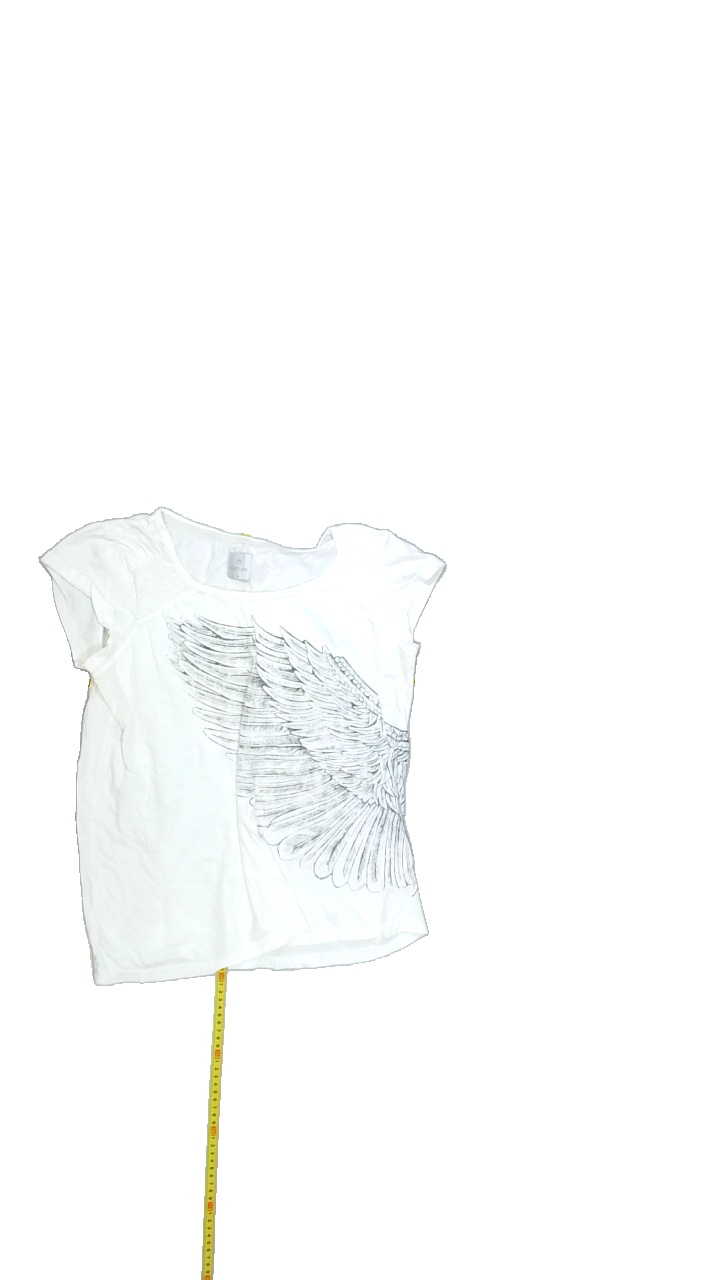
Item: T-shirt (Ladies)
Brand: Not Applicable
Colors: White, Brown
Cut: Regular, C-collar
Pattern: Logo print
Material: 100%cotton
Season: All
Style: No trend
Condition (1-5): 3
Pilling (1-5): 4
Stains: Yes
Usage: Export
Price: <50